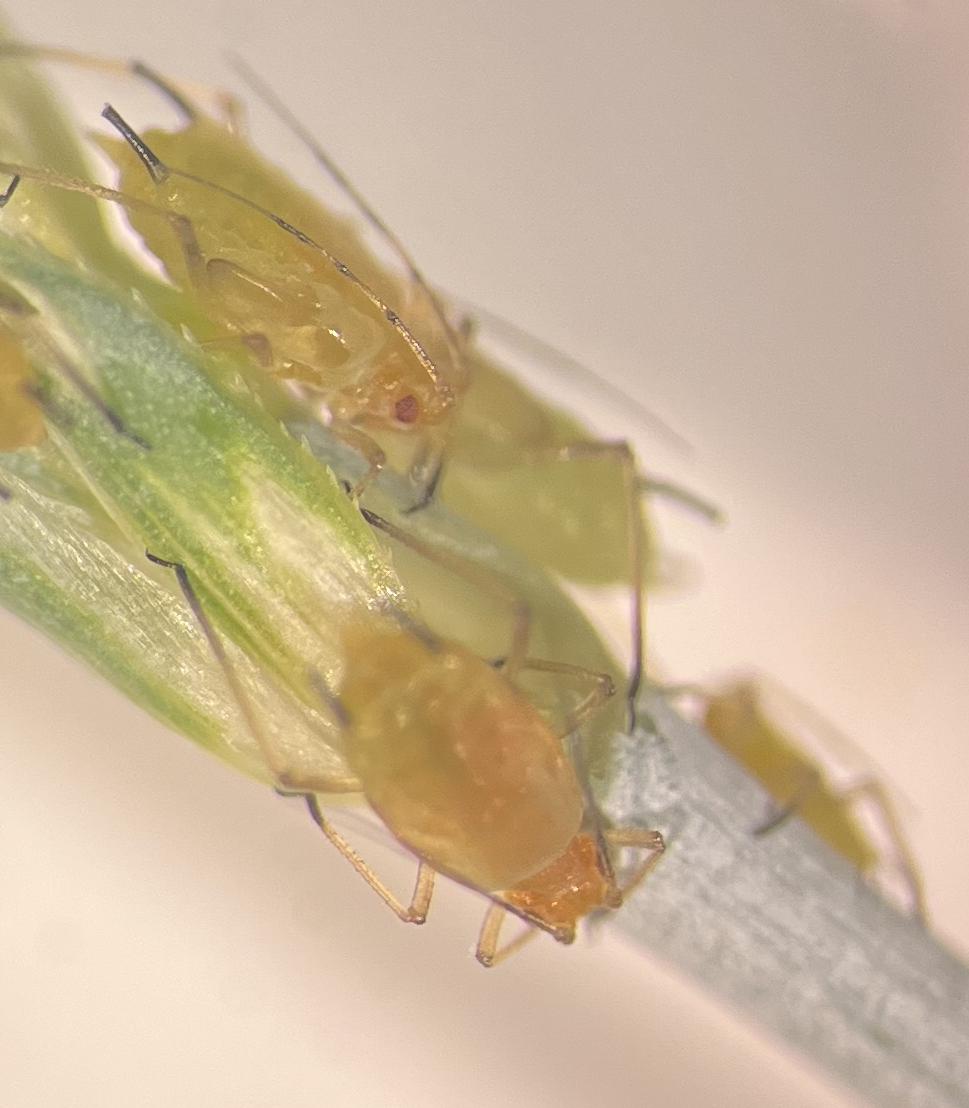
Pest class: english_grain_aphid